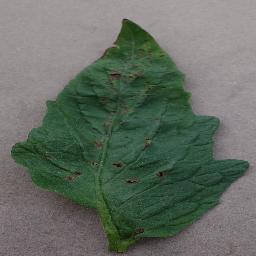
Label: Tomato___Bacterial_spot